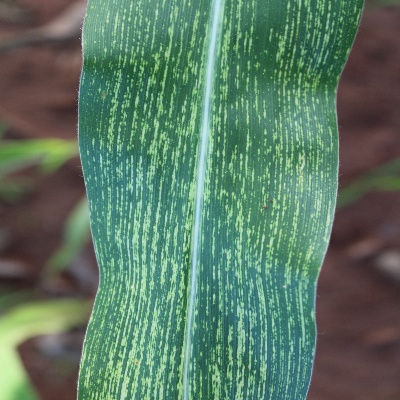
Crop: Maize
Condition: streak virus